Decellularization

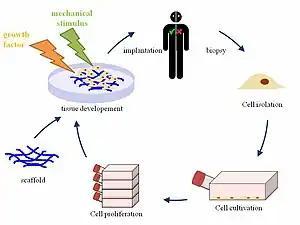

Researchers are able to take the tissue from a donor or cadaver, lyse and kill the cells within the tissue without damaging the extracellular components, and finish with a product that is the natural ECM scaffold that has the same physical and biochemical functions of the natural tissue. After acquiring the ECM scaffold, scientists can recellularize the tissue with potent stem or progenitor cells that will differentiate into the original type of tissue. By removing the cells from a donor tissue, the immunogenic antibodies from the donor will be removed. The progenitor cells can be taken from the host, therefore they will not have an adverse response to the tissue. This process of decellularizing tissues and organs is still being developed, but the exact process of taking a tissue from a donor and removing all the cellular components is considered to be the decellularization process. The steps to go from a decellularized ECM scaffold to a functional organ is under the umbrella of recellularization. Because of the diverse applications of tissue in the human body, decellularization techniques have to be tailored to the specific tissue being exercised on. The researched methods of decellularization include physical, chemical, and enzymatic treatments. Though some methods are more commonly used, the exact combination of treatments is variable based on the tissue’s origin and what it is needed for.